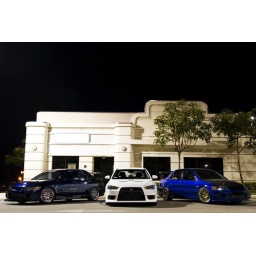
You can see these cars in person at the SpoCom show in long beach.